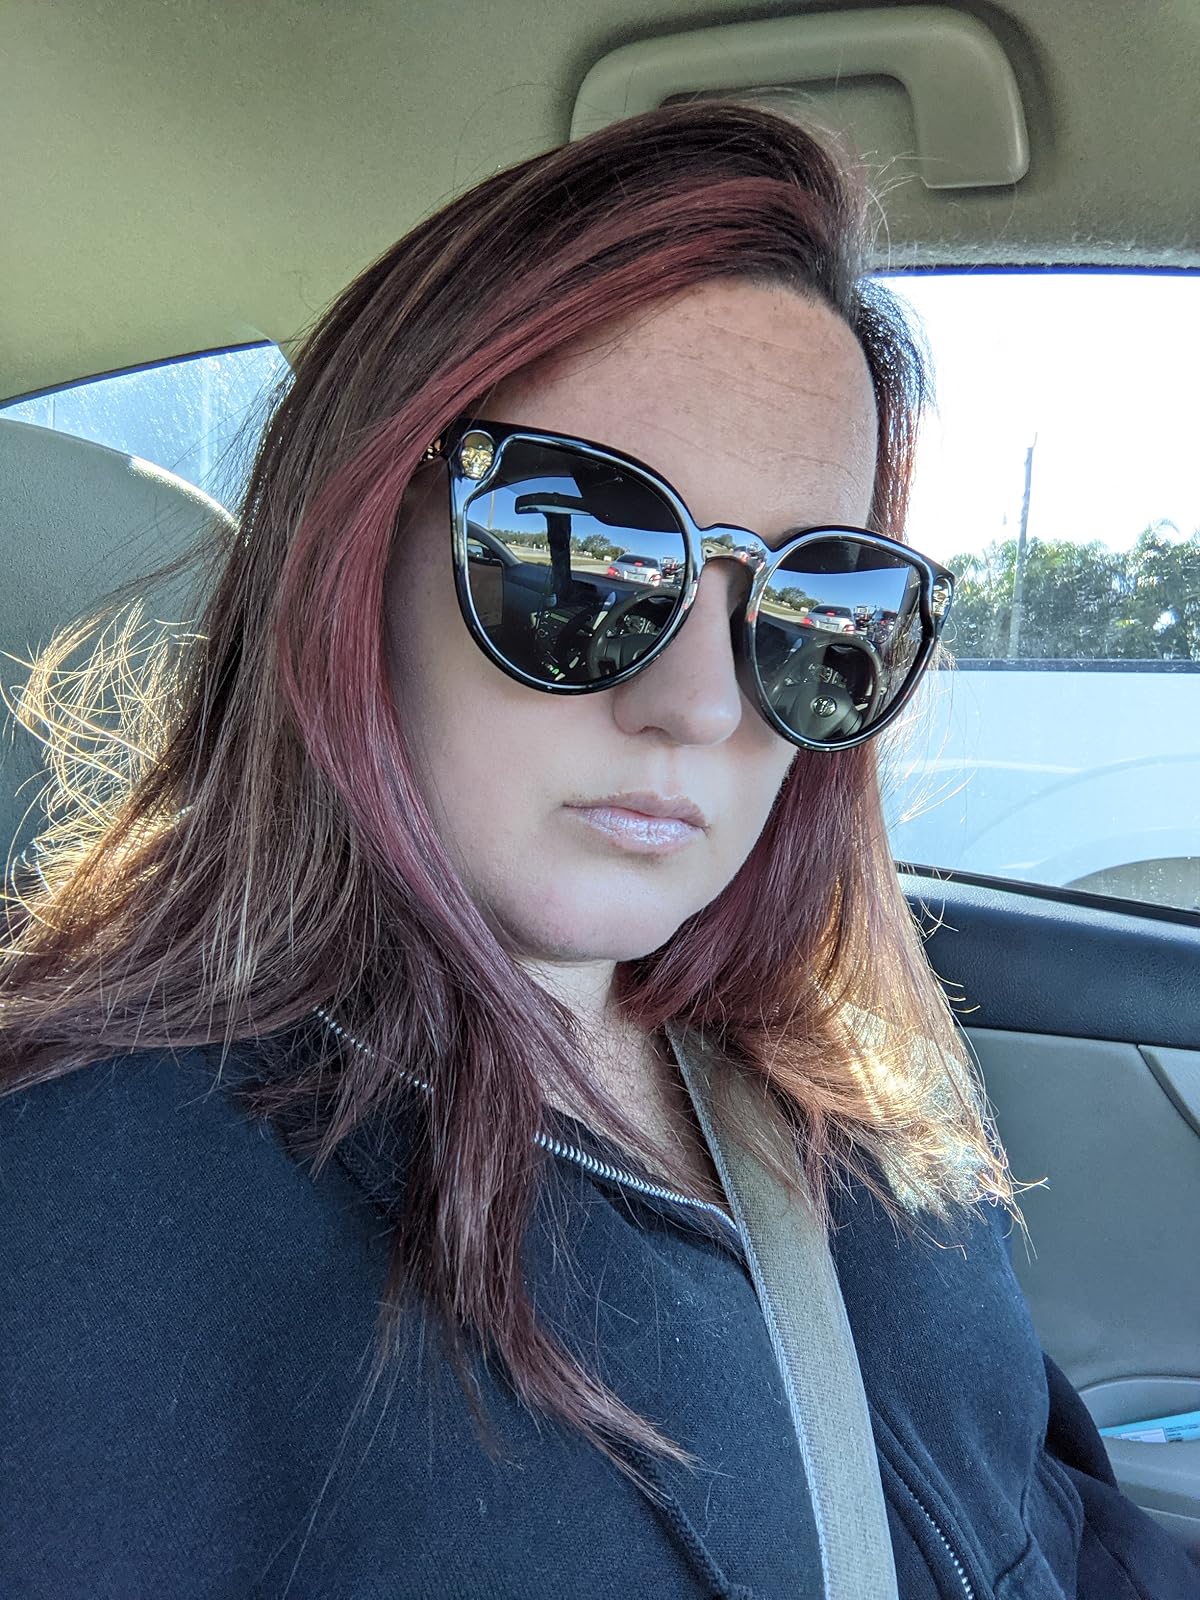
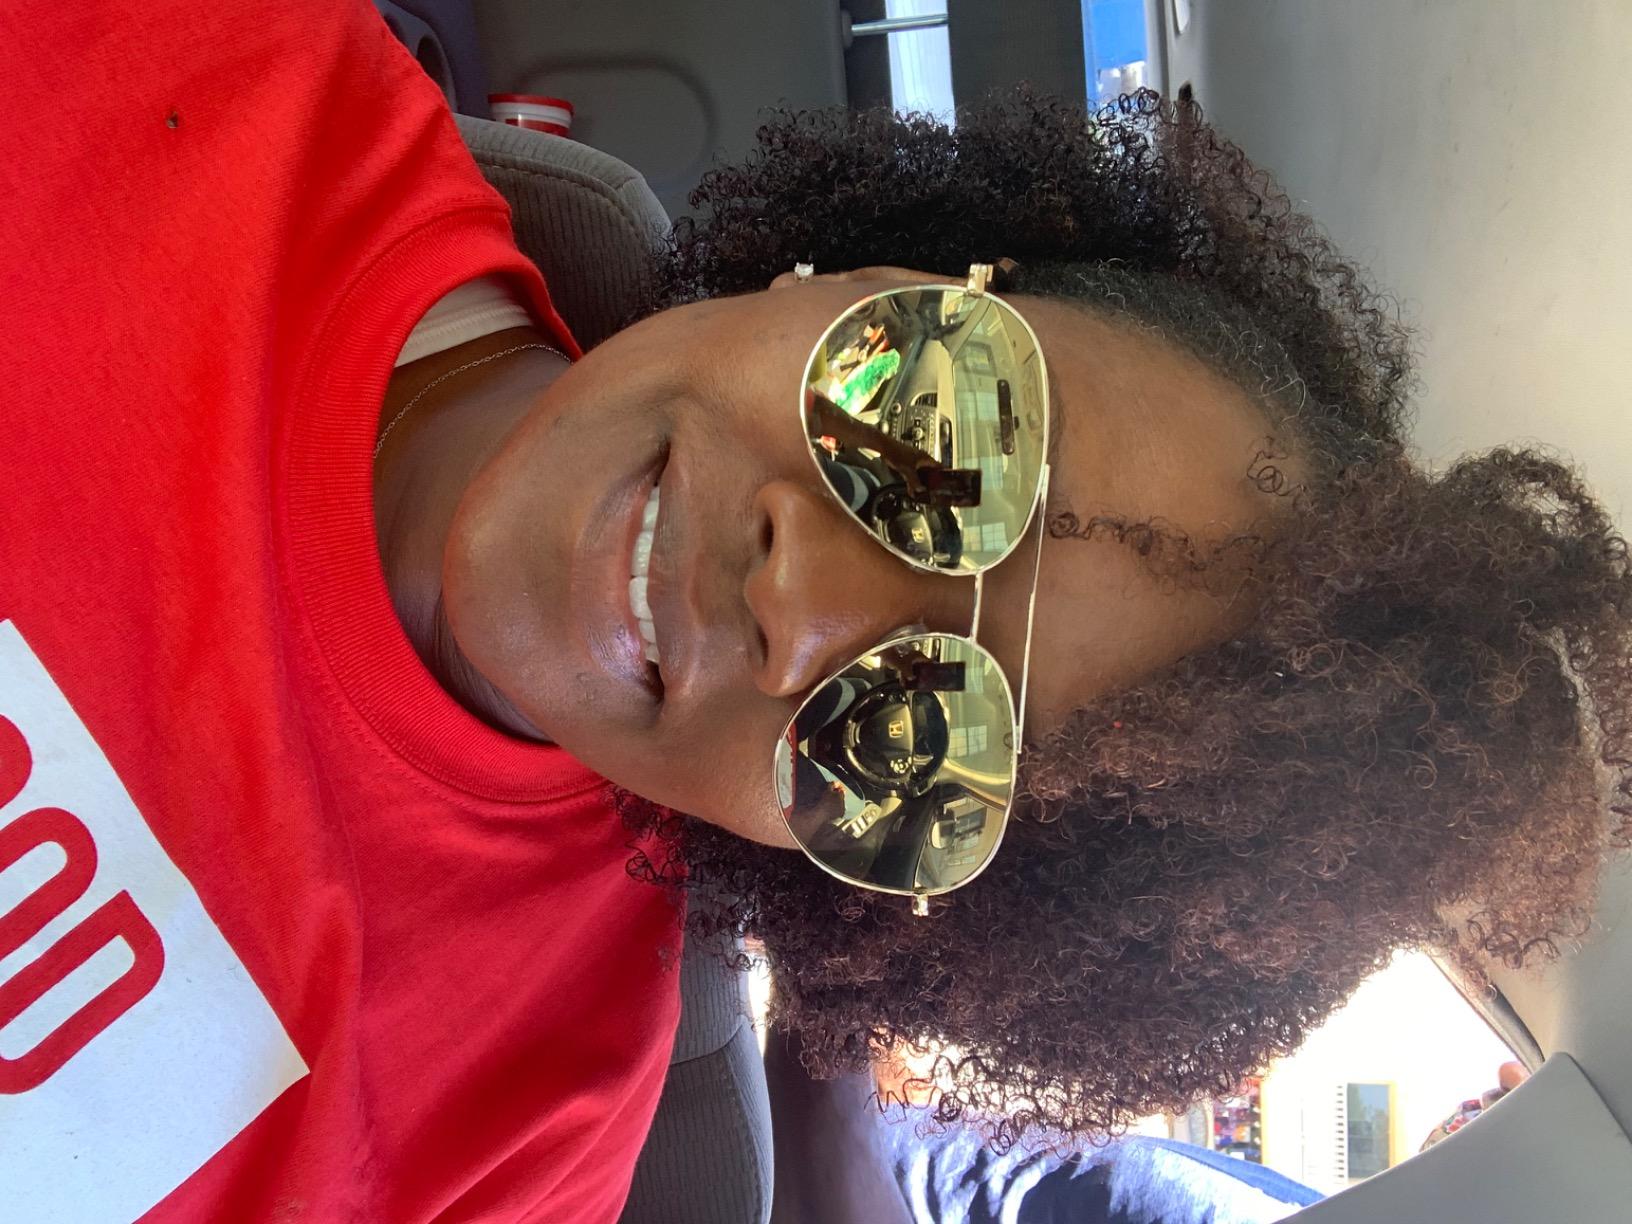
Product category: accessories_sunglasses
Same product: no